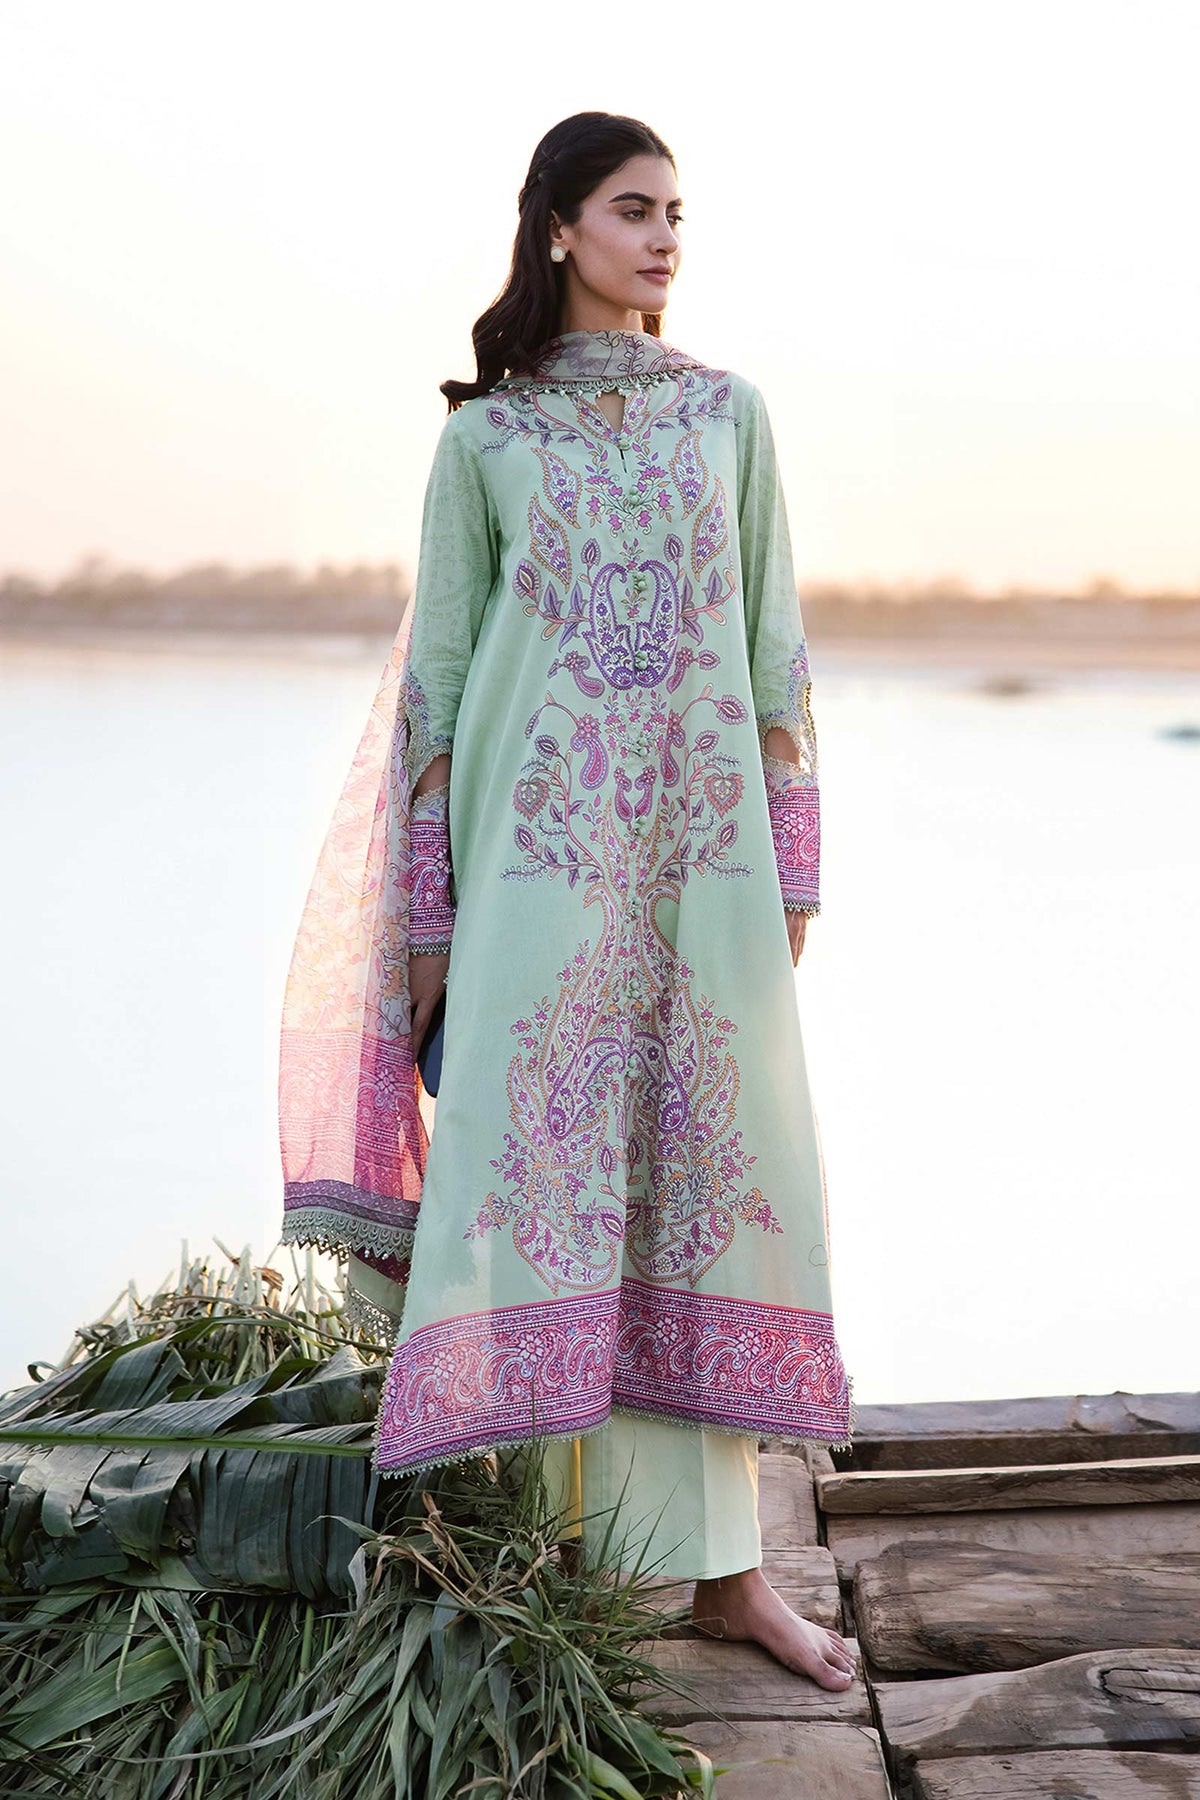
mint multi embroidered salwar suit